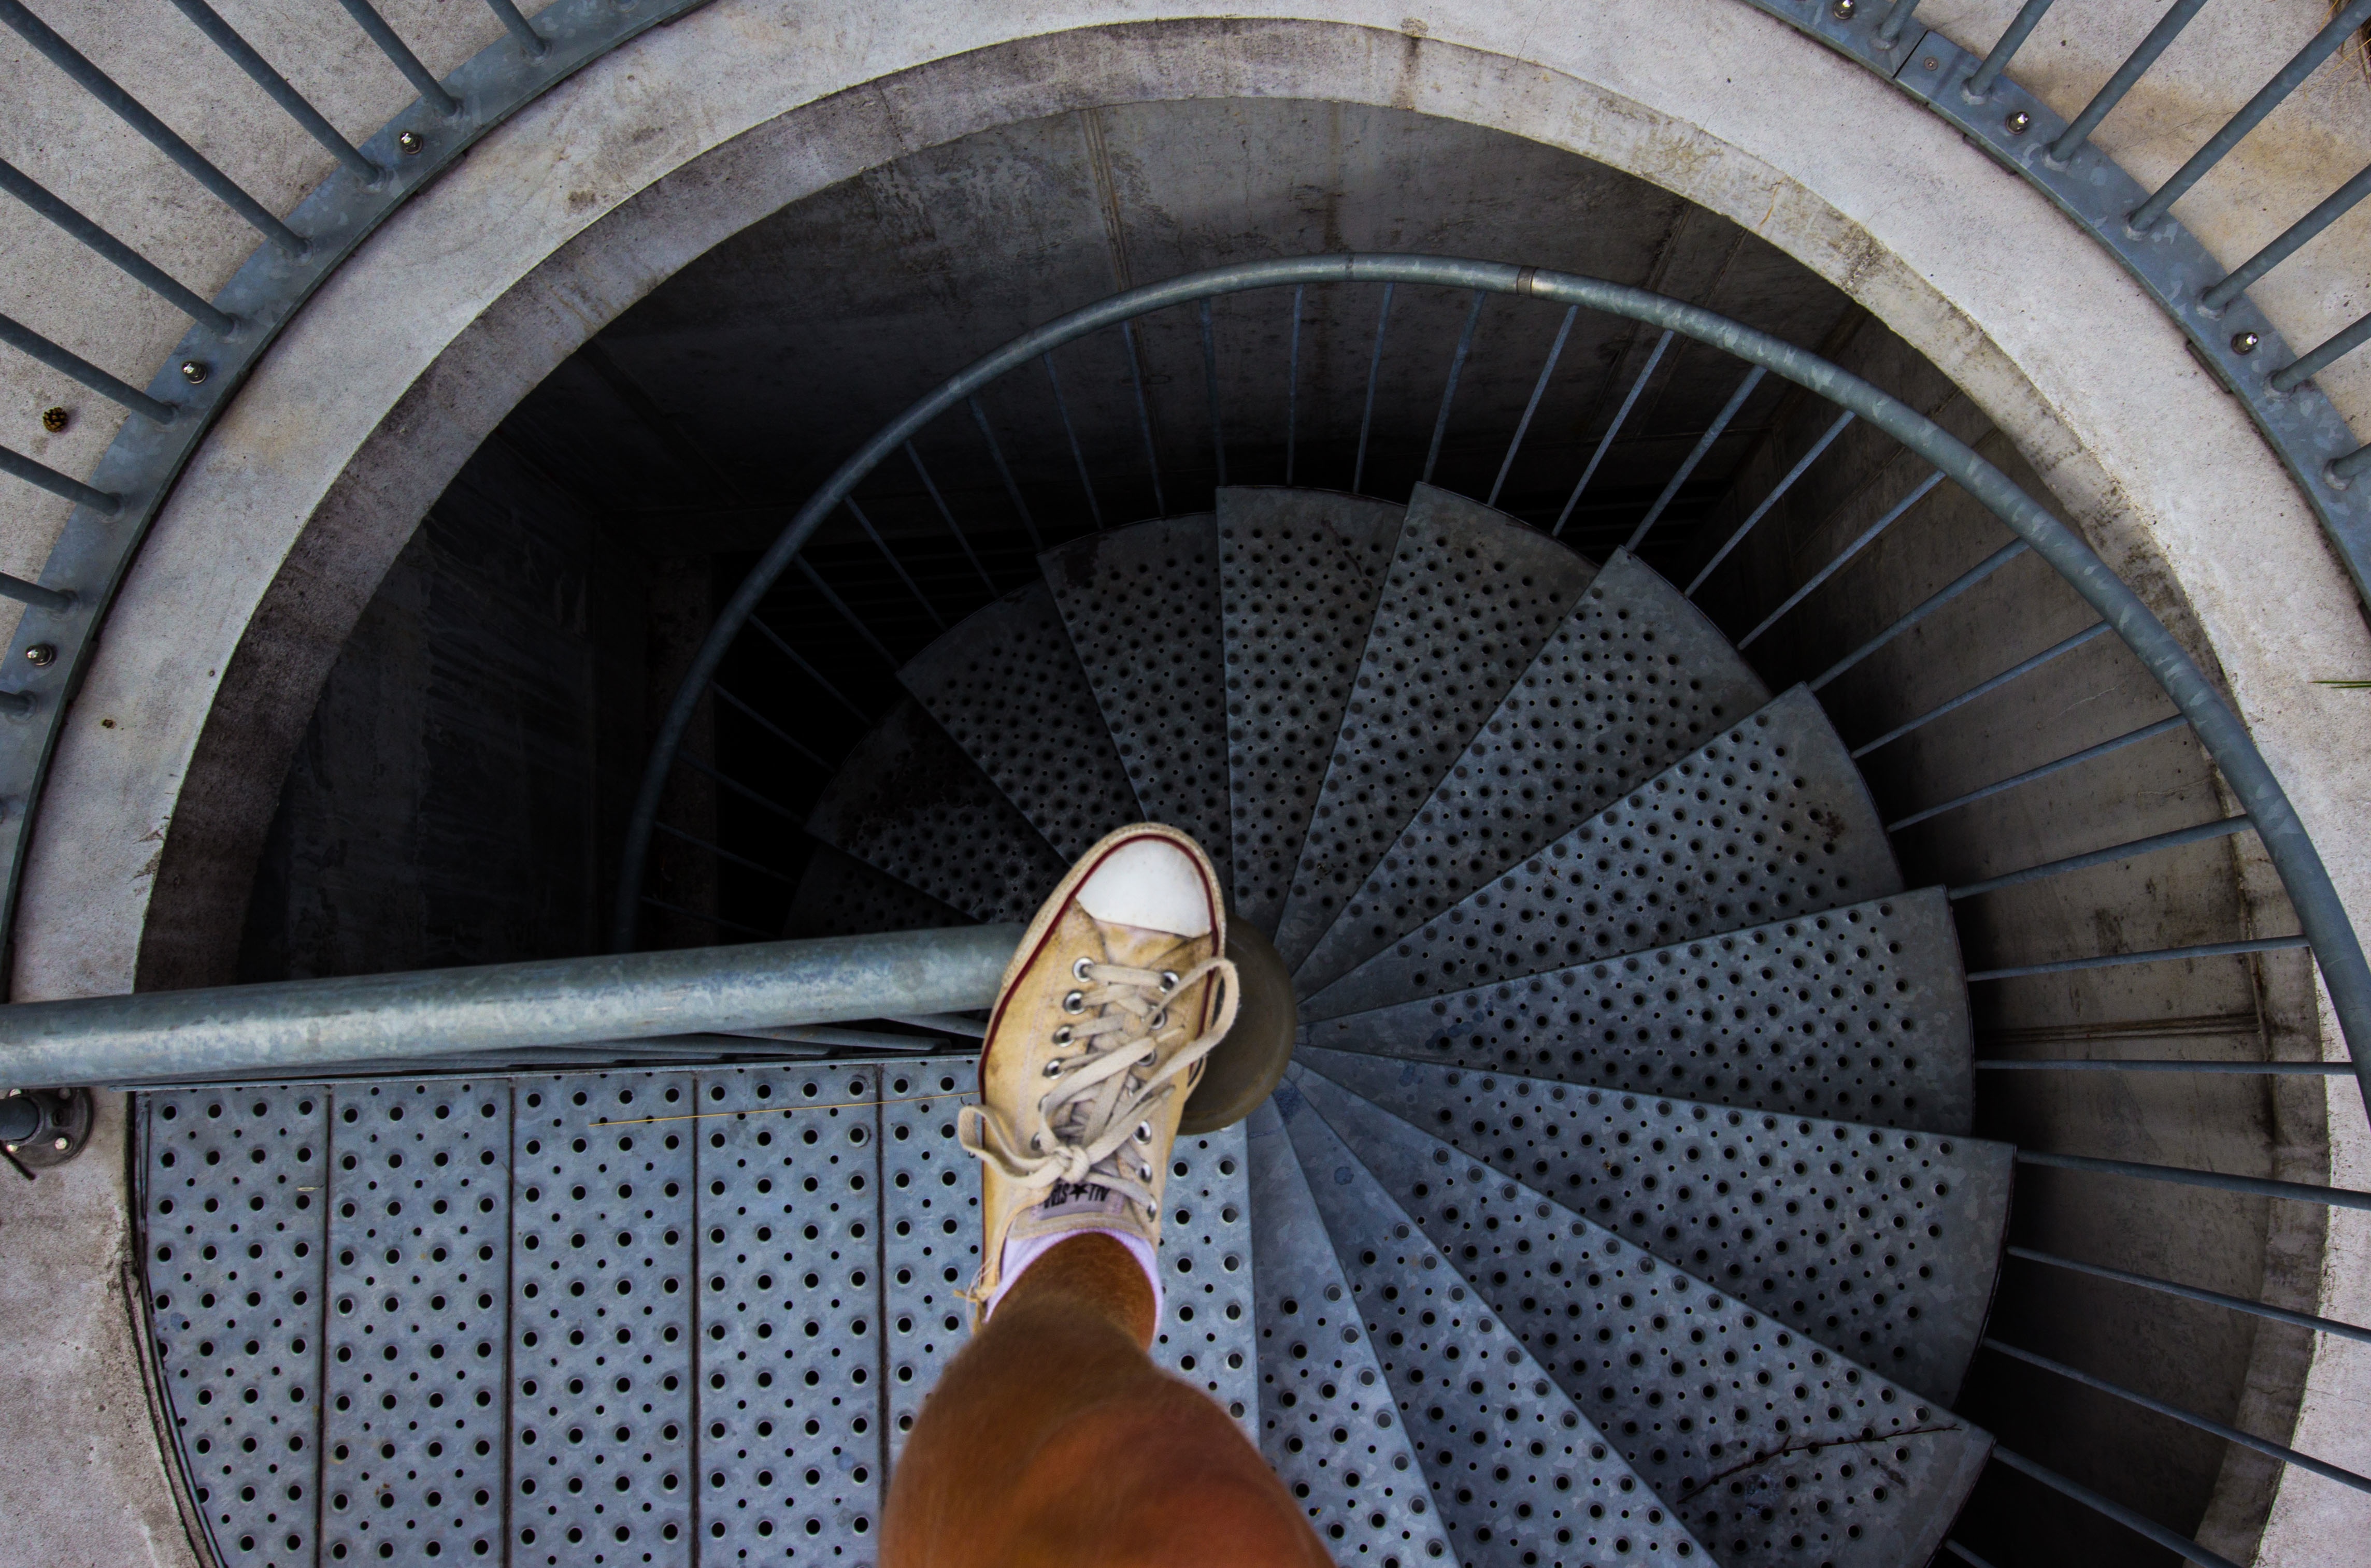
wheel, dome